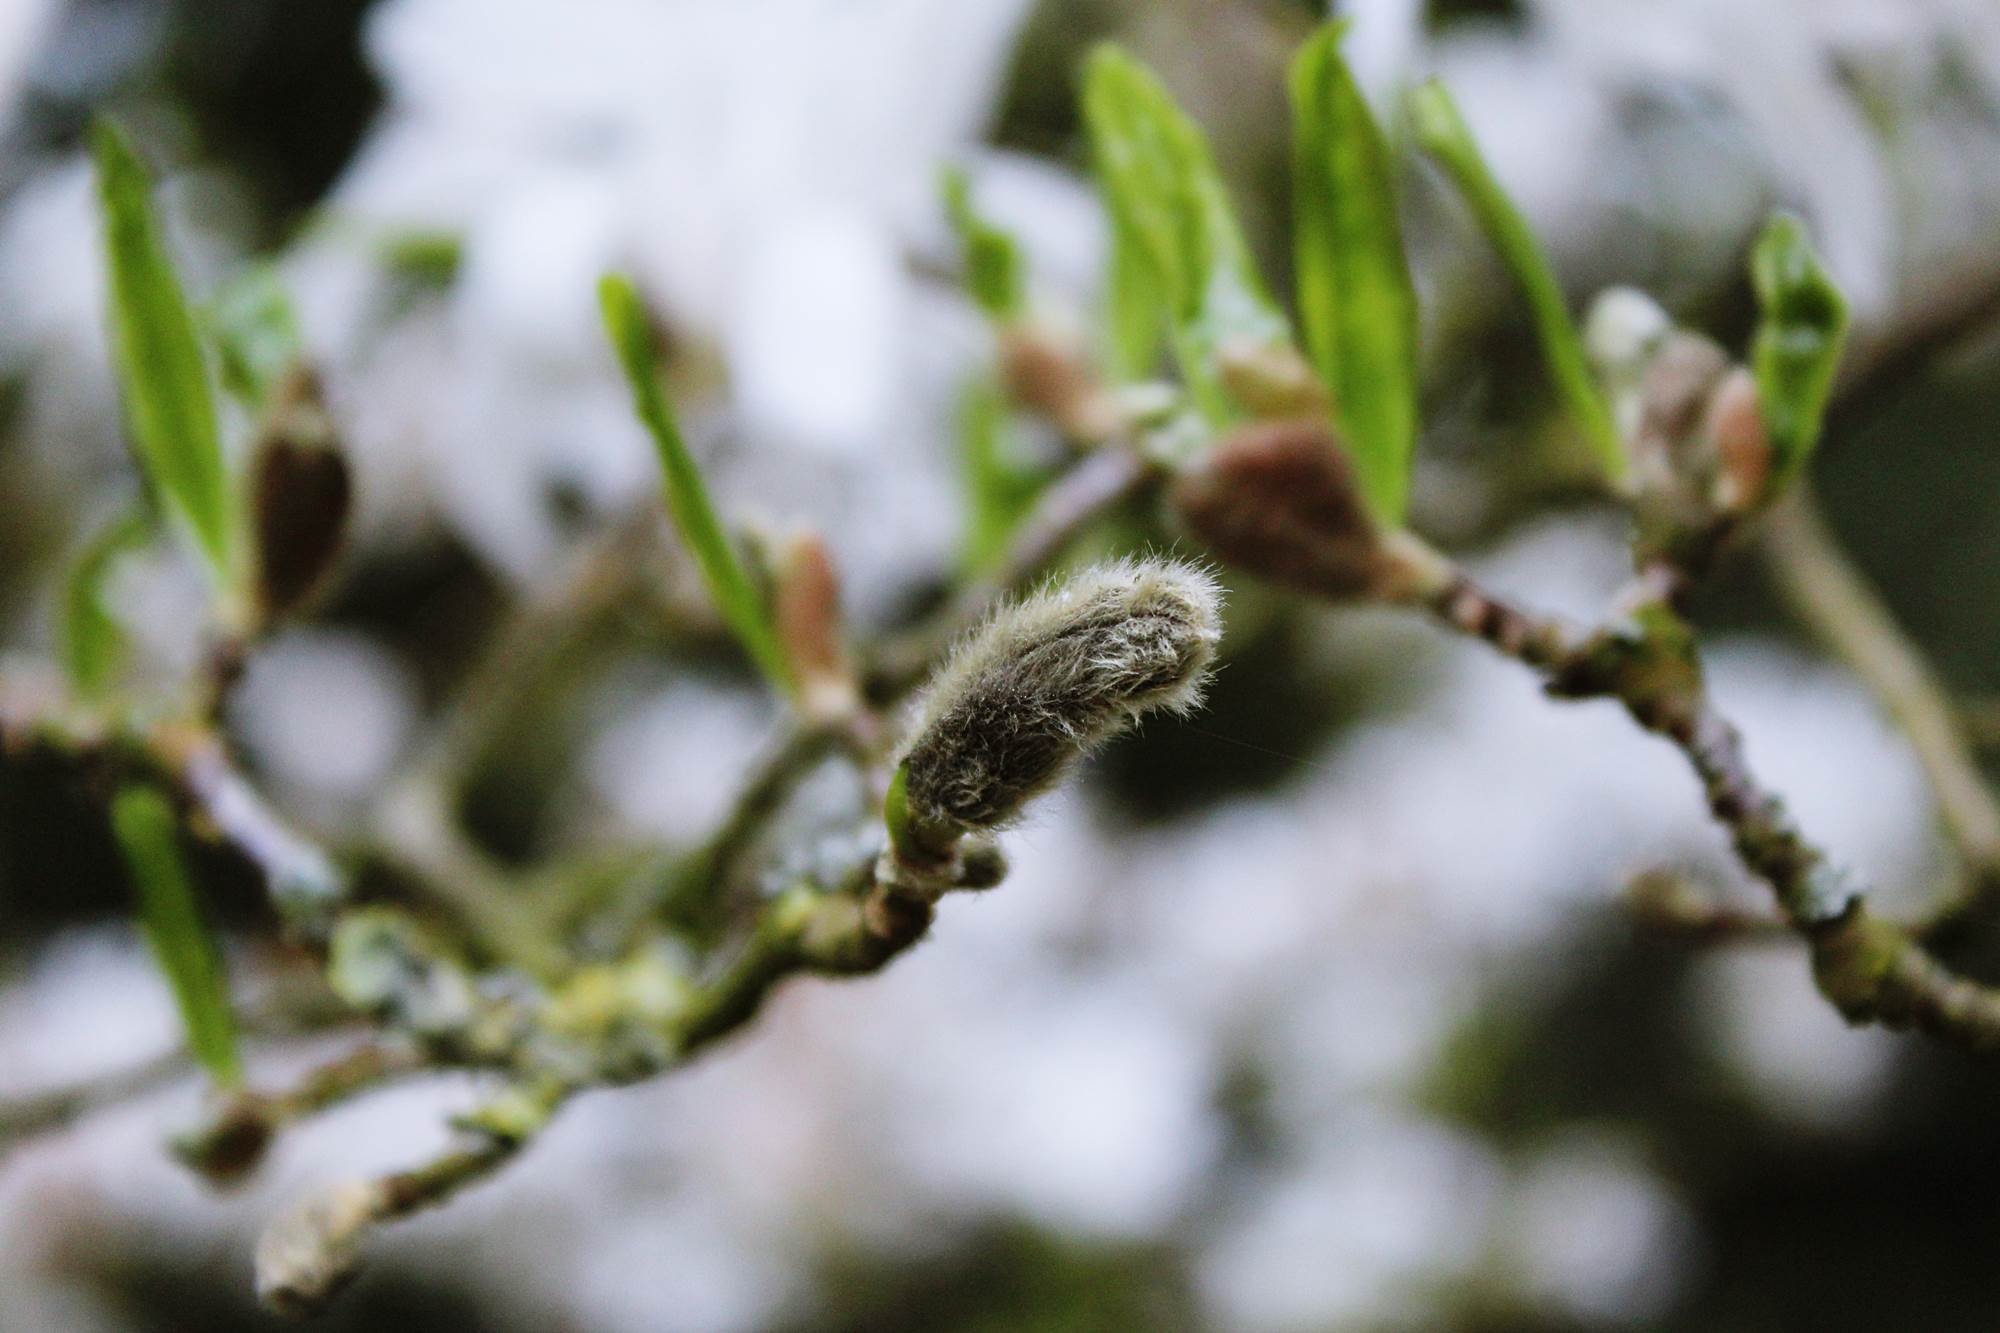
tree, nature, branch, blossom, plant, leaf, flower, frost, wildlife, spring, green, produce, pasture, botany, garden, close, flora, fauna, twig, close up, aesthetic, shrub, branches, bud, macro photography, flowering plant, willow tree, weeping willow, woody plant, land plant